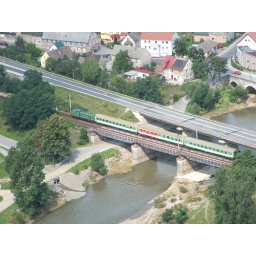
Local passenger train led by SM42 crossing bridge over river Nysa Klodzka on approach to Bardo Slaskie station